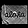
Label: Bag